John W. Overton

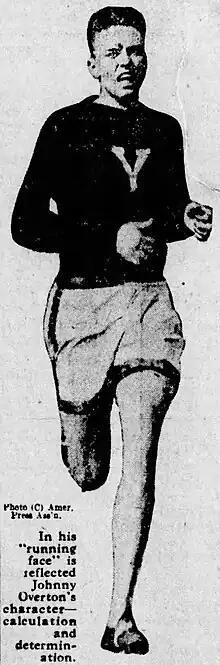
Overton was widely known as a track and cross-country star while at Yale.

At Yale, Overton became a star track and cross-country athlete. There, he was trained by Michael Sweeney, William Nelson Queal, and John Mack. Overton was described as tall and rangy and running with a great, loping stride. Overton's strategy was to allow another runner to set the early pace but to finish strong, and he ran with an "air of quiet determination". He had no opportunity to run in the Olympics because the 1916 Summer Olympics were cancelled due to World War I, the first time the Olympics had been cancelled since the modern revival.